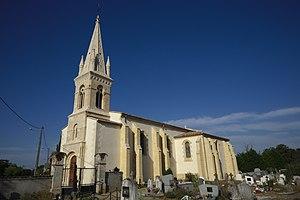
Église de Lanton
Lanton est une commune du Sud-Ouest de la France, située dans le département de la Gironde.